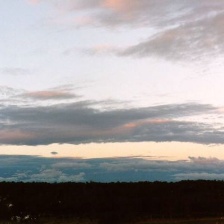
Cloud type: Stratus